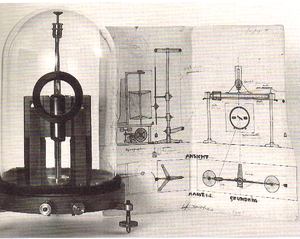
Galvanomètre utilisé par Carl Jung en 1904/1905 à la clinique du Burghözli (esquisses faites par lui-même) Scan du livre précité
Carl Gustav Jung est un médecin psychiatre suisse né le 26 juillet 1875 à Kesswil et mort le 6 juin 1961 à Küsnacht, en Suisse.